Ellington Colliery

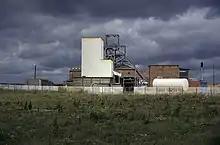
Ellington Colliery

Ellington Colliery (also known as The Big E), was a coal mine situated to the south of the village of Ellington in Northumberland, England. The colliery was the last deep coal mine in the north east of England (also known as the Great Northern Coalfield). At one time, the deepest part of the mine was and it extended under the North Sea. During the 1980s, the pit (along with Lynemouth Colliery) was known as the biggest undersea mine in the world and produced 69% of the mined coal in Northumberland.